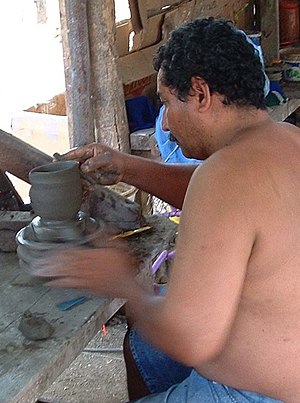
Pottemagerhjul / Historie / Tidlige lervarer
Pottemager i Guatil, Costa Rica bruger et hånddrevet hjul, 2003
En drejeskive, eller et pottemagerhjul, er et redskab, som bruges af pottemagere / keramikere til at forme runde kar, vaser og lignende.